Music of Canada

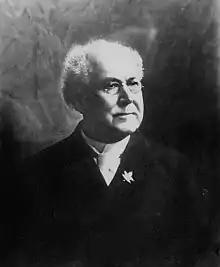
Alexander Muir (1830–1906)

Among the earliest musical societies were Halifax's "New Union Singing Society" of 1809 and Québec's "Harmonic Society" of 1820. One of the first registered all-civilian musical ensembles was a religious sect organized from Upper Canada called the Children of Peace in 1820. In 1833, a student orchestra was organized at the Séminaire de Québec "the Société Ste-Cécile", as it was known, and was one of the earliest ensembles of its kind in Lower Canada. The first appearance of a piece of music in a newspaper or magazine was in the pages of the Montreal twice-weekly newspaper, La Minerve, on September 19, 1831. Many immigrants during this time lived in relative isolation and music sometimes obtained through subscriptions to newspapers and magazines, provided entertainment and a life line to civilization. One of the earliest surviving publications in Canada of a song on the piano in sheet music format is "The Merry Bells of England" by J. F. Lehmann, of Bytown (later Ottawa) in 1840. It was published by John Lovell in the literary magazine "Literary Garland".